2020 United States census

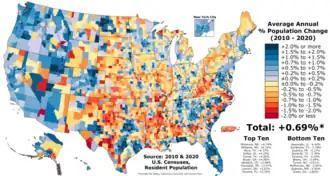
Average annual population growth rate in each county of the 50 states, Washington, D.C., and Puerto Rico between 2010 and 2020, according to the U.S. Census Bureau

According to the Census Bureau, 60.0% of all U.S. households had submitted their census questionnaire by May 22, 2020either online, by mail or by phone. Most U.S. households were mailed an invitation letter between March 12–20 to self-respond. They account for more than 95% of all U.S. households. Prior to the ongoing coronavirus pandemic, the remaining 5% of U.S. households (mostly in rural areas) were supposed to be visited by census takers in April/May, dropping off invitation letters to owners. This was delayed, but most census offices restarted work again in mid-May. By July 14, 2020, the self-response rate was 62.1% or 91,800,000 households. The self-response rate was 66.5% in 2010 and 67.4% in 2000.